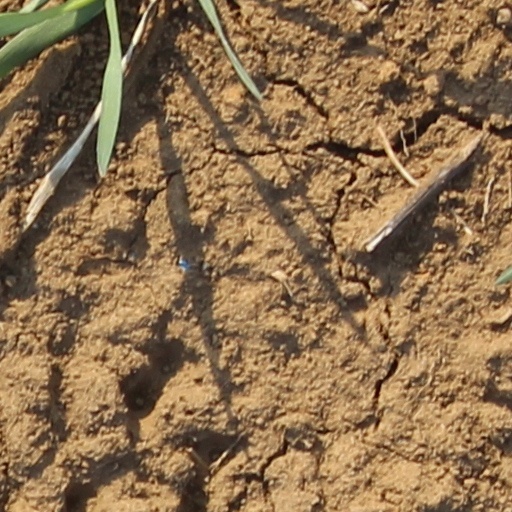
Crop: wheat